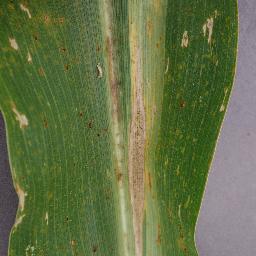
Label: Corn___Northern_Leaf_Blight